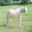
Label: horse